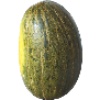
Label: Melon Piel de Sapo 1